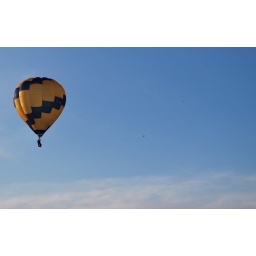
Balloon against a blue sky